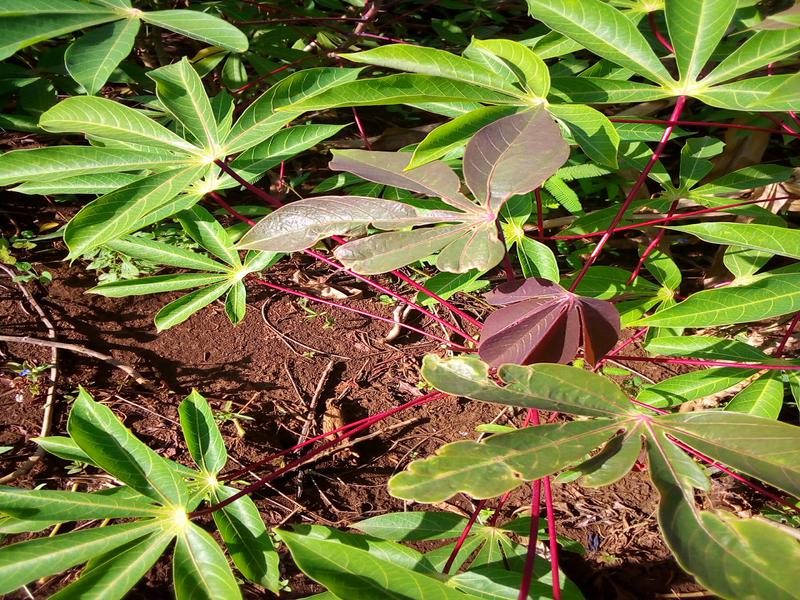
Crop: cassava
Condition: healthy